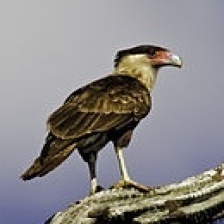
Species: CRESTED CARACARA
Scientific name: CARACARA CHERIWAY